Arvis Piziks

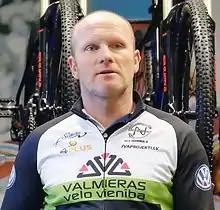
Piziks in 2017

Arvis Piziks (born 12 September 1969) is a Latvian former professional road bicycle racer. He won the National Road Race Championships in 2000. He rode at three Olympic Games.